Pierre Kory

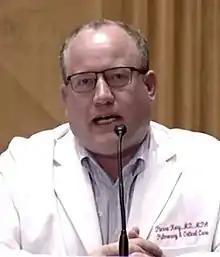
Kory in front of the US Senate in 2020

Pierre Kory is an American critical care physician who gained attention during the COVID-19 pandemic for advocating widespread off-label use of ineffective drug treatments for COVID-19, as president and co-founder of the Front Line COVID-19 Critical Care Alliance (FLCCC). Kory testified twice to the U.S. Senate regarding COVID-19. During his testimony in December 2020, Kory erroneously claimed that the antiparasitic medication ivermectin was a "wonder drug" with "miraculous effectiveness" against COVID-19.